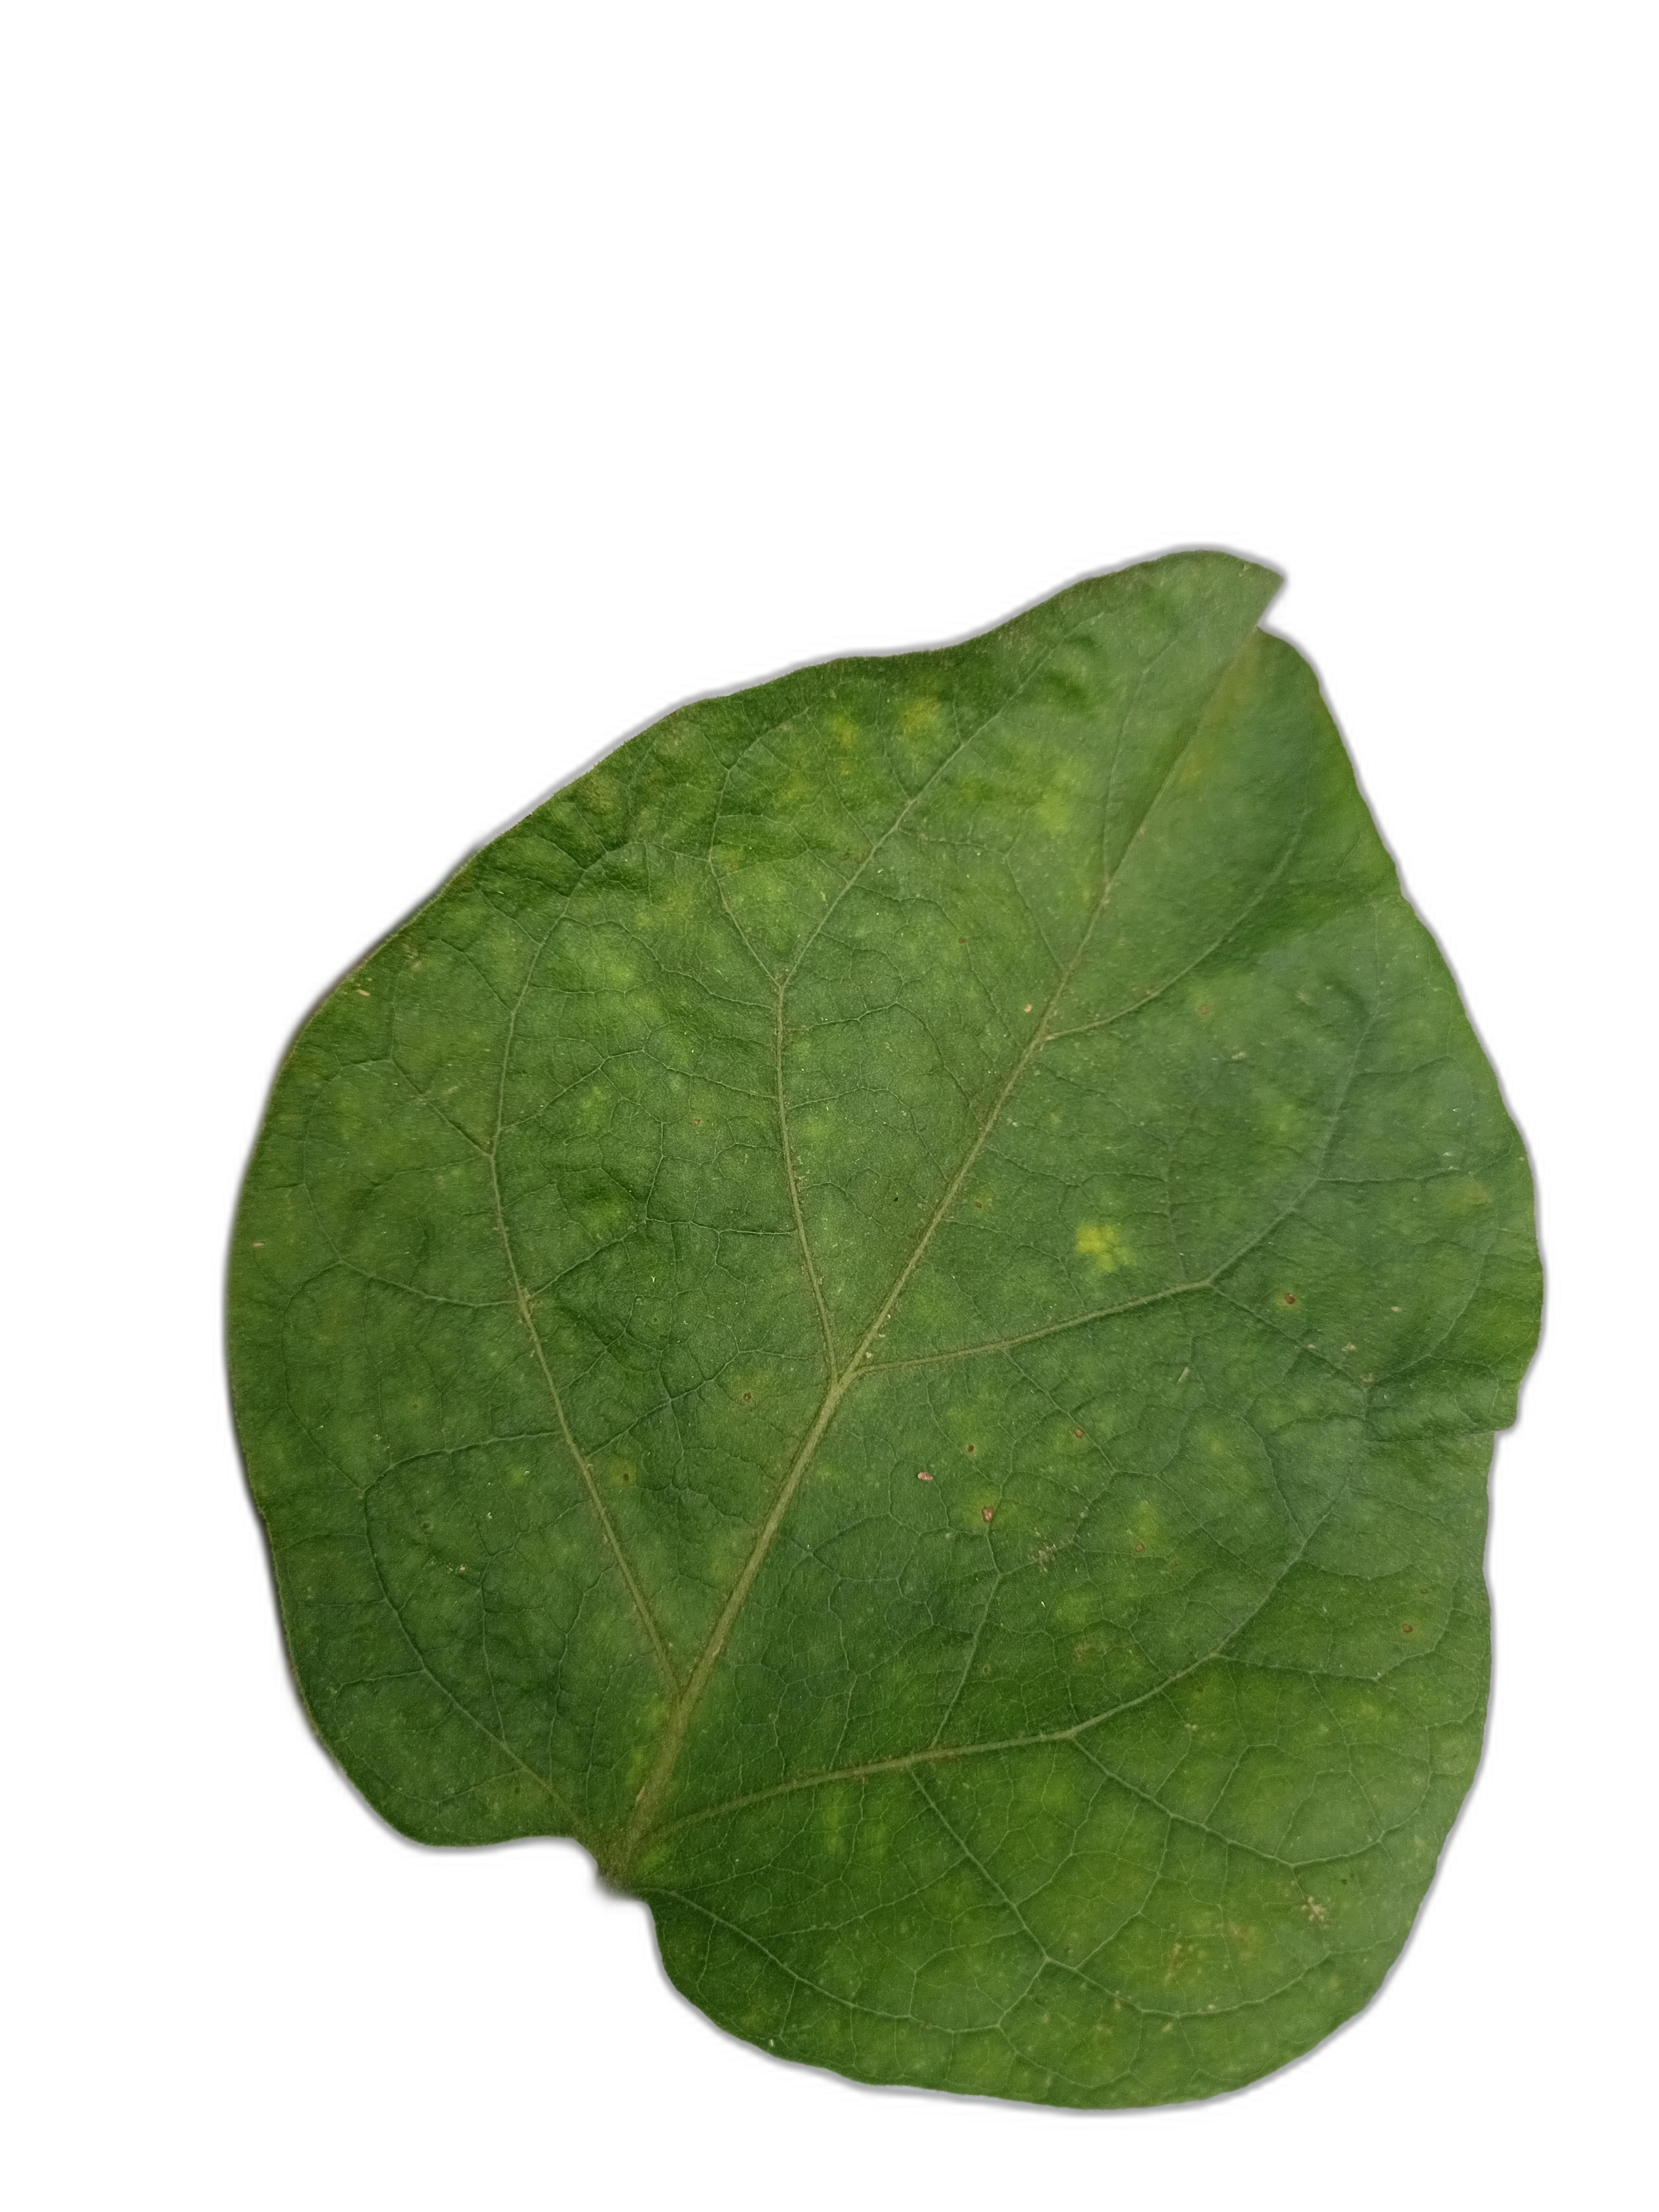
Label: White Mold Disease